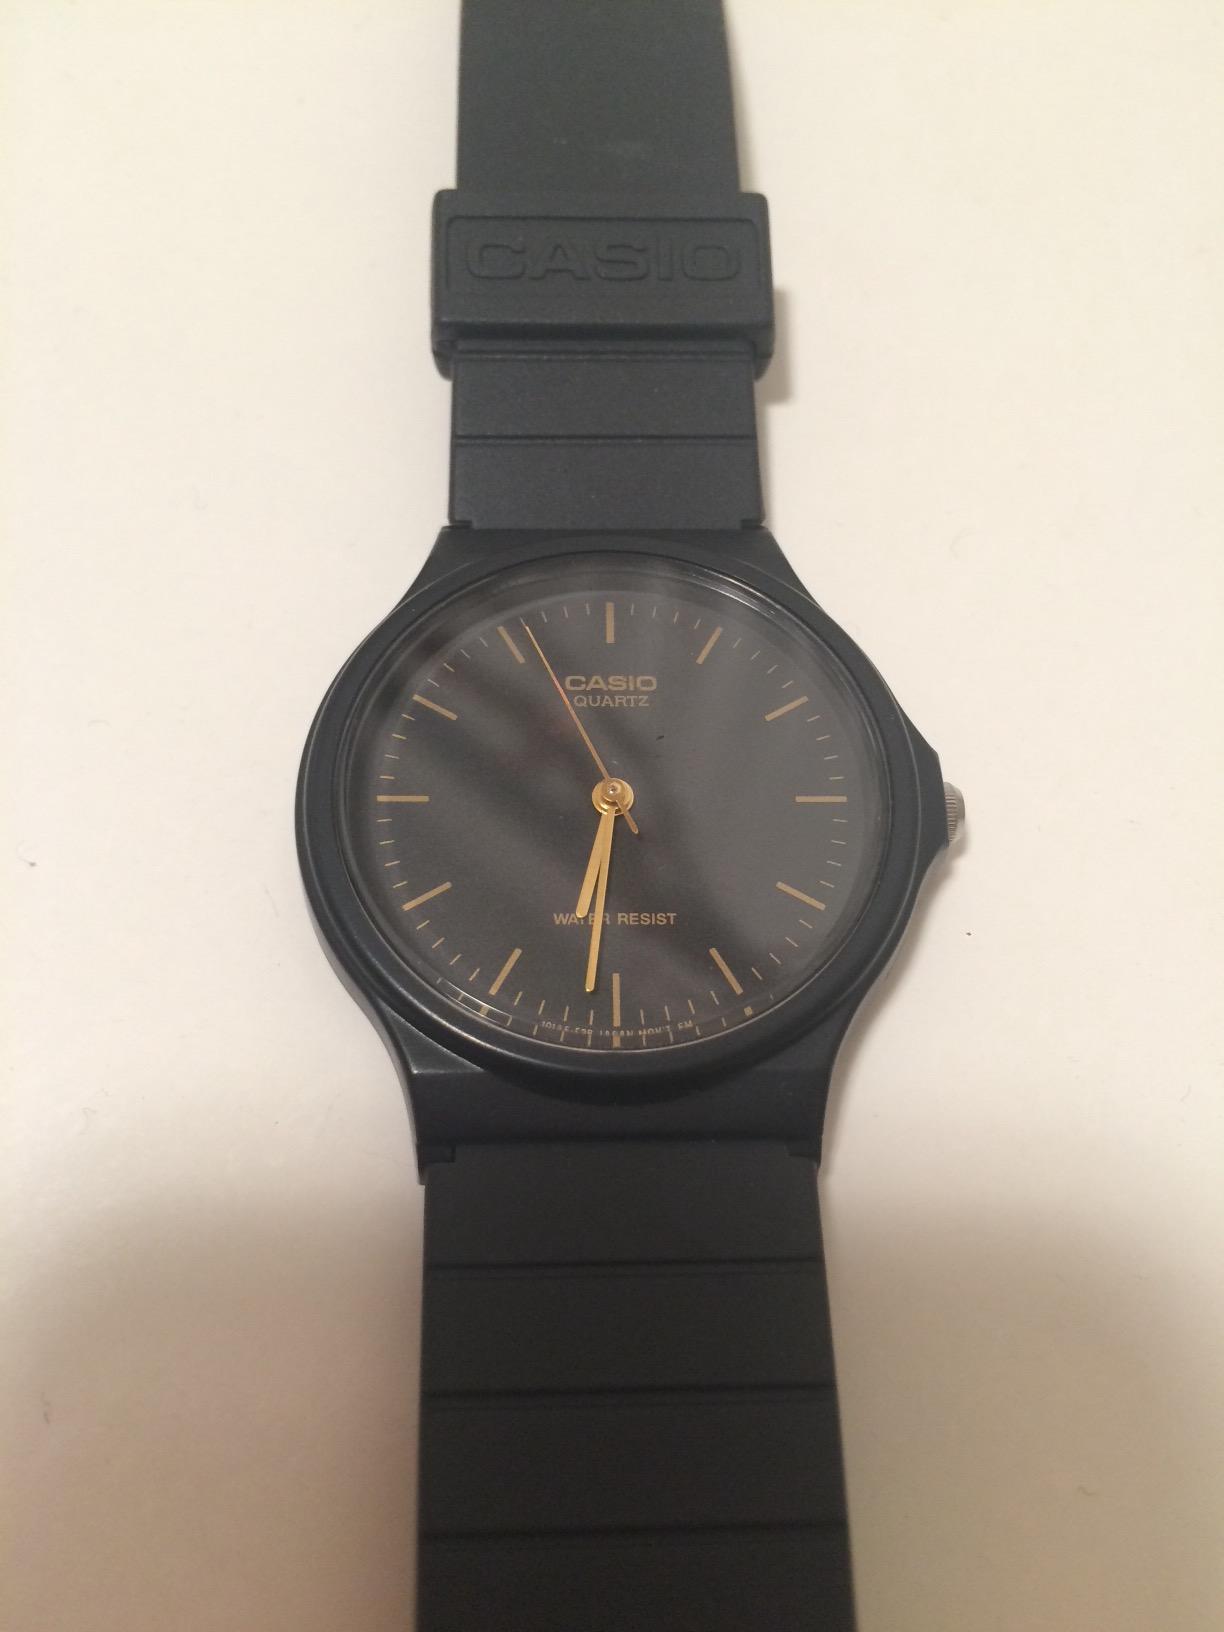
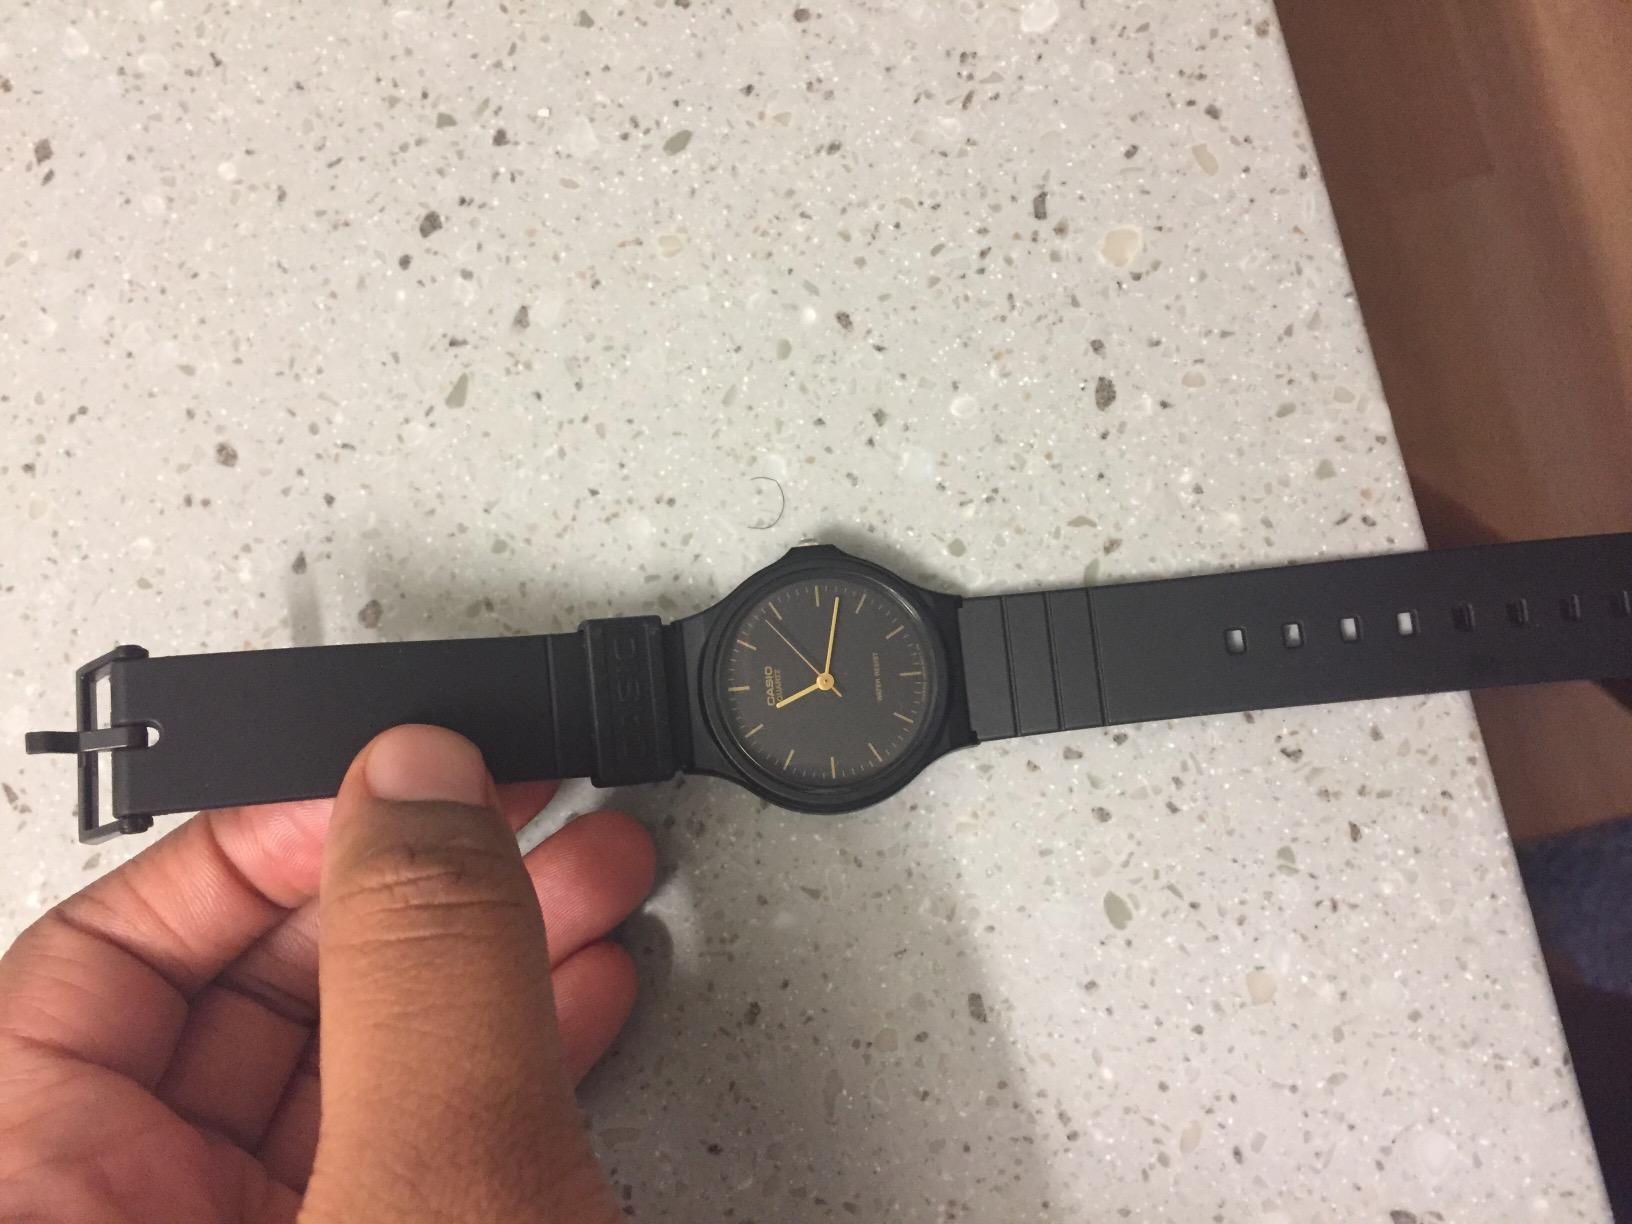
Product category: accessories_watch
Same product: yes